Confessions (Usher album)

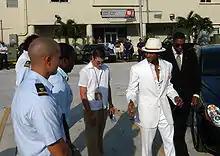
Usher at the 2004 MTV Video Music Awards before winning his first two awards.

The album earned Usher numerous accolades. At the 47th Grammy Awards, he was nominated for eight categories and won three: Best Contemporary R&B Album, Best R&B Performance by a Duo or Group with Vocal (for "My Boo") and Best Rap/Sung Collaboration (for "Yeah!"). Usher won awards at the 2005 Soul Train Music Awards: R&B/Soul Album, Male (for "Confessions"); R&B/Soul Single, Male for ("Confessions Part II"); R&B/Soul Single, Group, Band or Duo (for "My Boo"); and R&B/Soul or Rap Dance Cut (for "Yeah!"). At the 2004 American Music Awards, he won four, including Favorite Soul/R&B Album and Favorite Male Soul/R&B Artist. At the 2004 Billboard Music Awards, Usher racked up eleven awards, more than any other artist in one night at the time. These include Artist of the Year, Male Artist of the Year, and Hot 100 Song of the Year for "Yeah!". In December 2009 it was ranked as the best solo album and second best overall album of the 2000–2009 decade. Its singles "Yeah!", "Burn, and "My Boo" were all ranked as some of the best songs of the 2000–2009 decade, respectively placing in order at number two, number 21, and number 36.